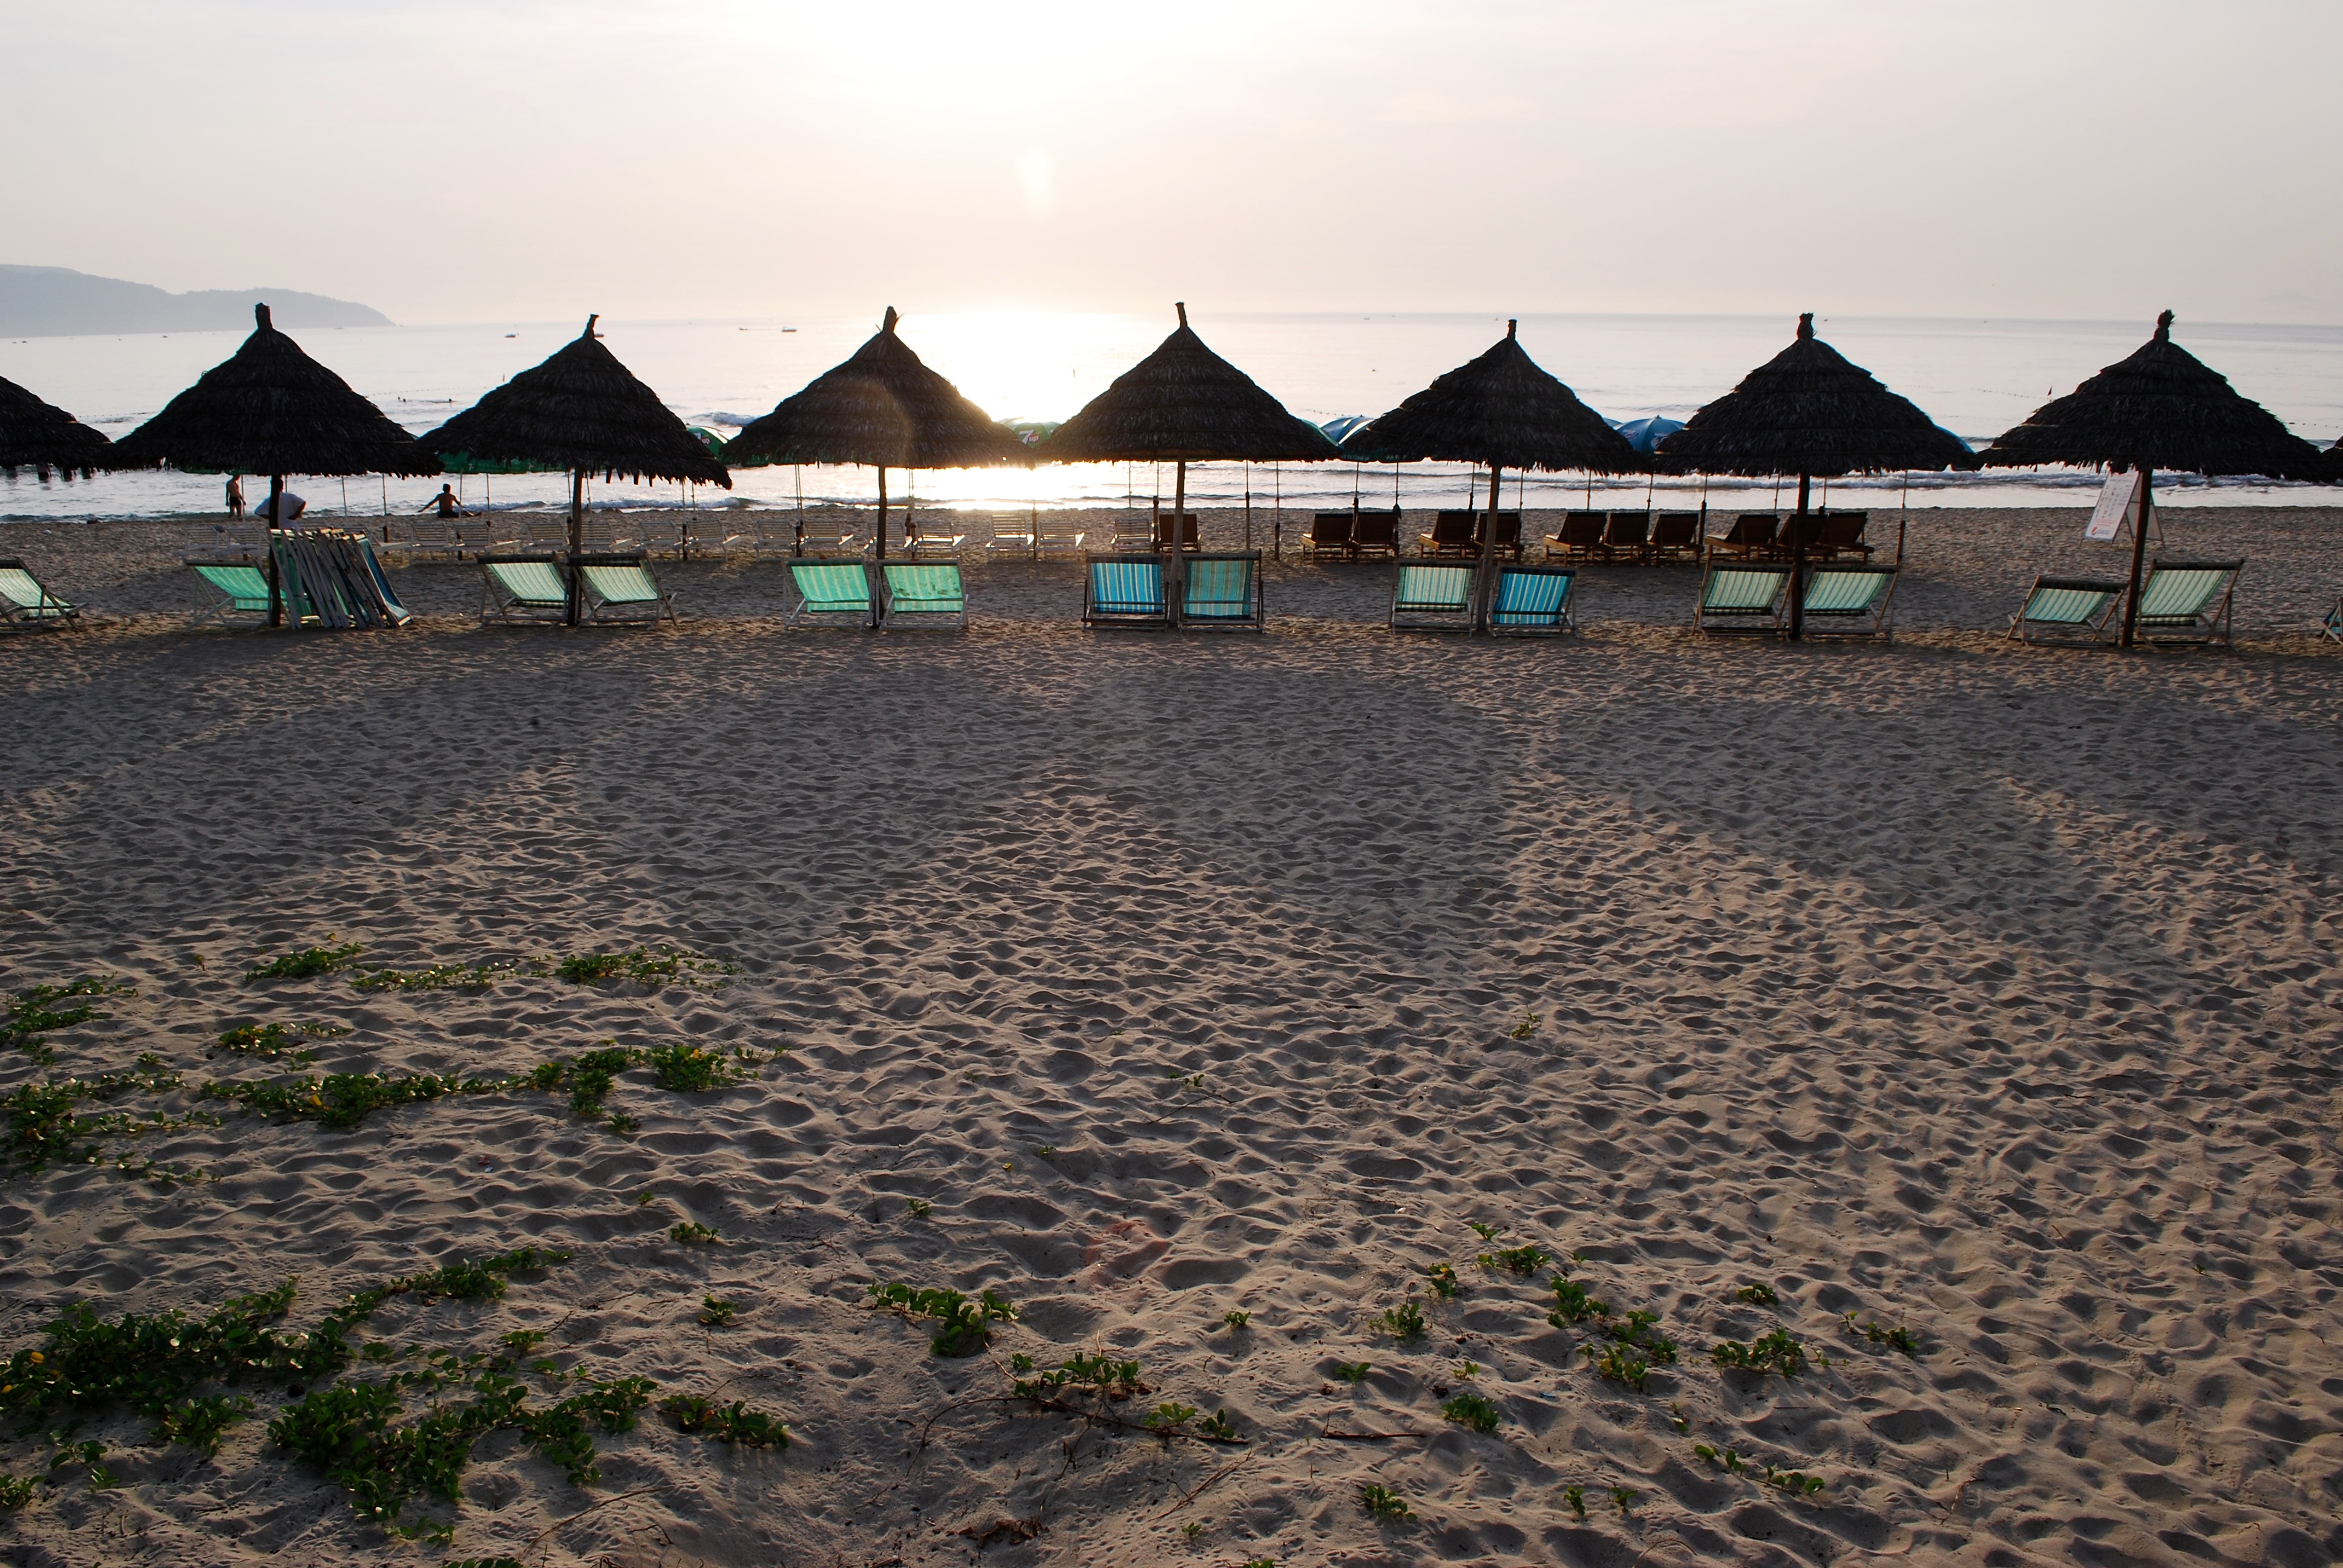
beach, sea, coast, sand, leaf, shore, walkway, travel, natural, vietnam, the morning, the sea, danang, the beach, the beautiful sea, da nang sea, da nang tourism, the ocean